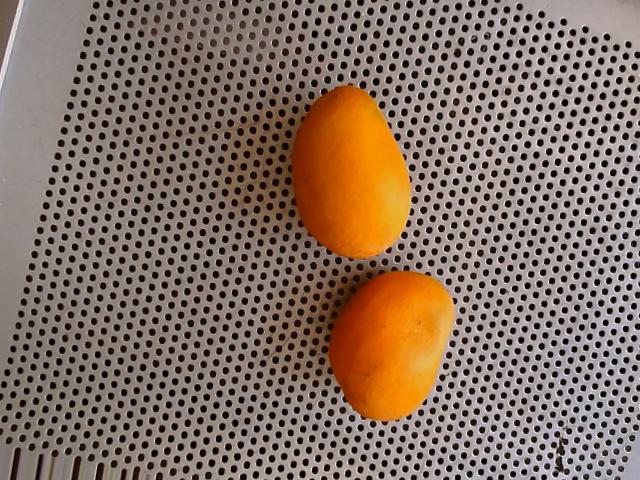
Label: Ripe_Mango